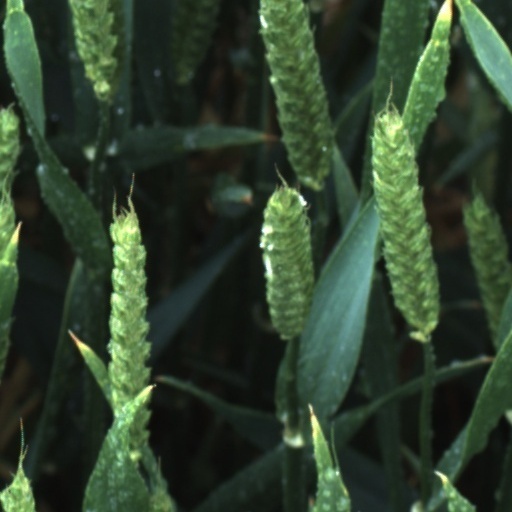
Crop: wheat